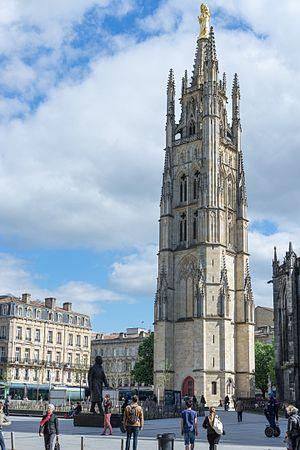
Bordeaux - Tour Pey-Berland
La tour Pey-Berland, du nom de l'archevêque Pey Berland, est le clocher séparé de la Cathédrale Saint-André, situé à Bordeaux sur la Place Pey-Berland. Elle fait l’objet d’un classement au titre des monuments historiques par la liste de 1862. Elle est également classée au patrimoine mondial de l'Unesco.
La cathédrale primatiale Saint-André de Bordeaux, située sur la place Pey-Berland, est le lieu de culte le plus imposant de Bordeaux. Il s'agit de l'église-cathédrale de l'archidiocèse de Bordeaux. Elle fut consacrée le 1er mai 1096 par le pape Urbain II, en tournée pour prêcher la Première Croisade. Elle a été reconstruite dans le style gothique du XIIᵉ au XVIᵉ siècle. Dans cette église furent célébrés deux mariages royaux, en 1137, le mariage d'Aliénor d'Aquitaine, alors âgée de quinze ans, avec le futur Louis VII, roi des Francs et en novembre 1615 le mariage d'Anne d'Autriche, Infante d'Espagne et de Louis XIII, roi de France et de Navarre.